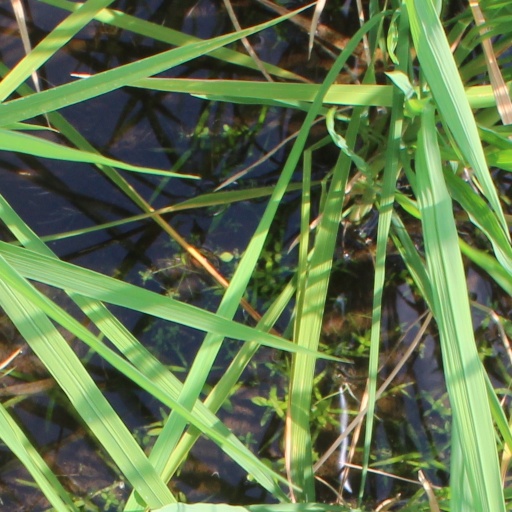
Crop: rice